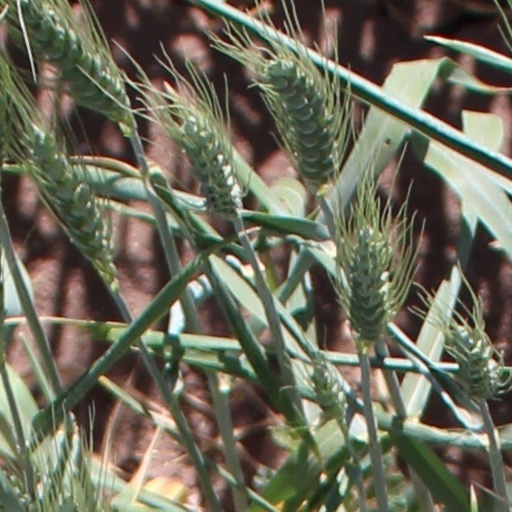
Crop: wheat